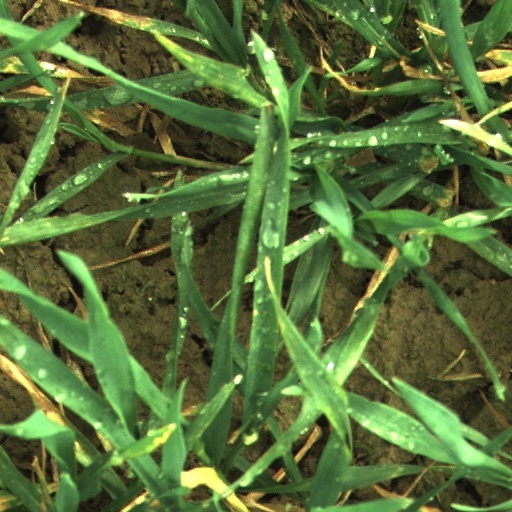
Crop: wheat